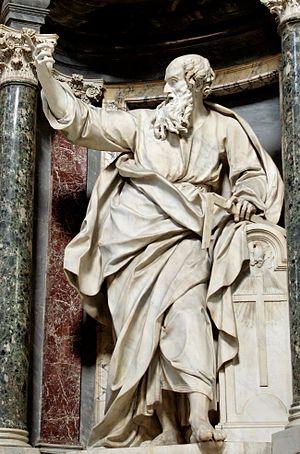
Saint Thomas par Pierre Le Gros le Jeune. Nef de la basilique Saint-Jean-de-Latran (Rome). Español: estatua de Santo Tomás por Pierre Legros el joven. En la nave de la Basílica de san Juan de Letrán de Roma